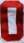
Number: 0